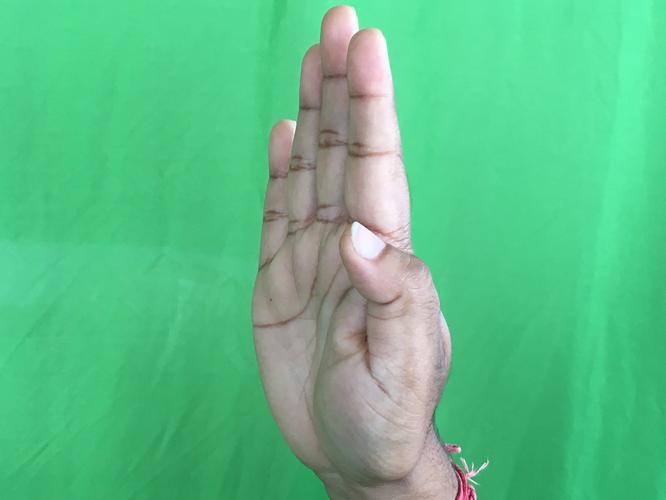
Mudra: Pathaka
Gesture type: single_hand